Walkure Romanze

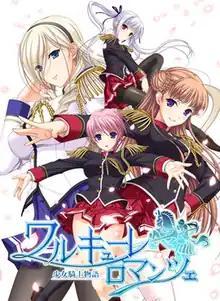

, also known as for short, is a Japanese eroge visual novel developed by the visual novel company Ricotta for Windows PCs. It is Ricotta's second visual novel after "Princess Lover!". It was released on October 28, 2011. The game is described by the development team as a . On August 9, 2012, Ricotta announced that a fandisc titled "Walkure Romanze More&More" was in production. The fandisc is scheduled for release in 2013. An anime television series adaptation titled "Walkure Romanze", produced by Eight Bit and directed by Yūsuke Yamamoto, aired from October 6 to December 22, 2013.